Steven E. Woodworth

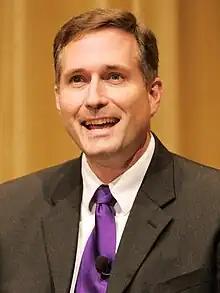
Woodworth in 2010

Steven E. Woodworth (born January 28, 1961) is an American historian specializing in studies of the American Civil War. He has written numerous books concerning the Civil War, and as a professor has taught classes on the Civil War, the Reconstruction Era, and military history.